By-elections to the 8th Russian State Duma

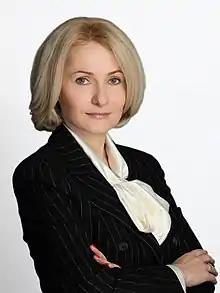
Elected Deputy Viktoria Abramchenko

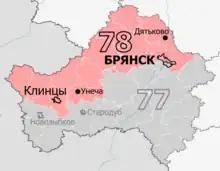
Map of Unecha constituency

Vitaly Kushnarev, first-term State Duma member and former mayor of Rostov-on-Don, announced his intention to resign his seat in the Duma after he was appointed Deputy Governor of Rostov Oblast – Minister of Transport of Rostov Oblast on May 23, 2024. A by-election was held on the nearest single election day, 8 September 2024, which was won by former Deputy Prime Minister of Russia Viktoria Abramchenko.